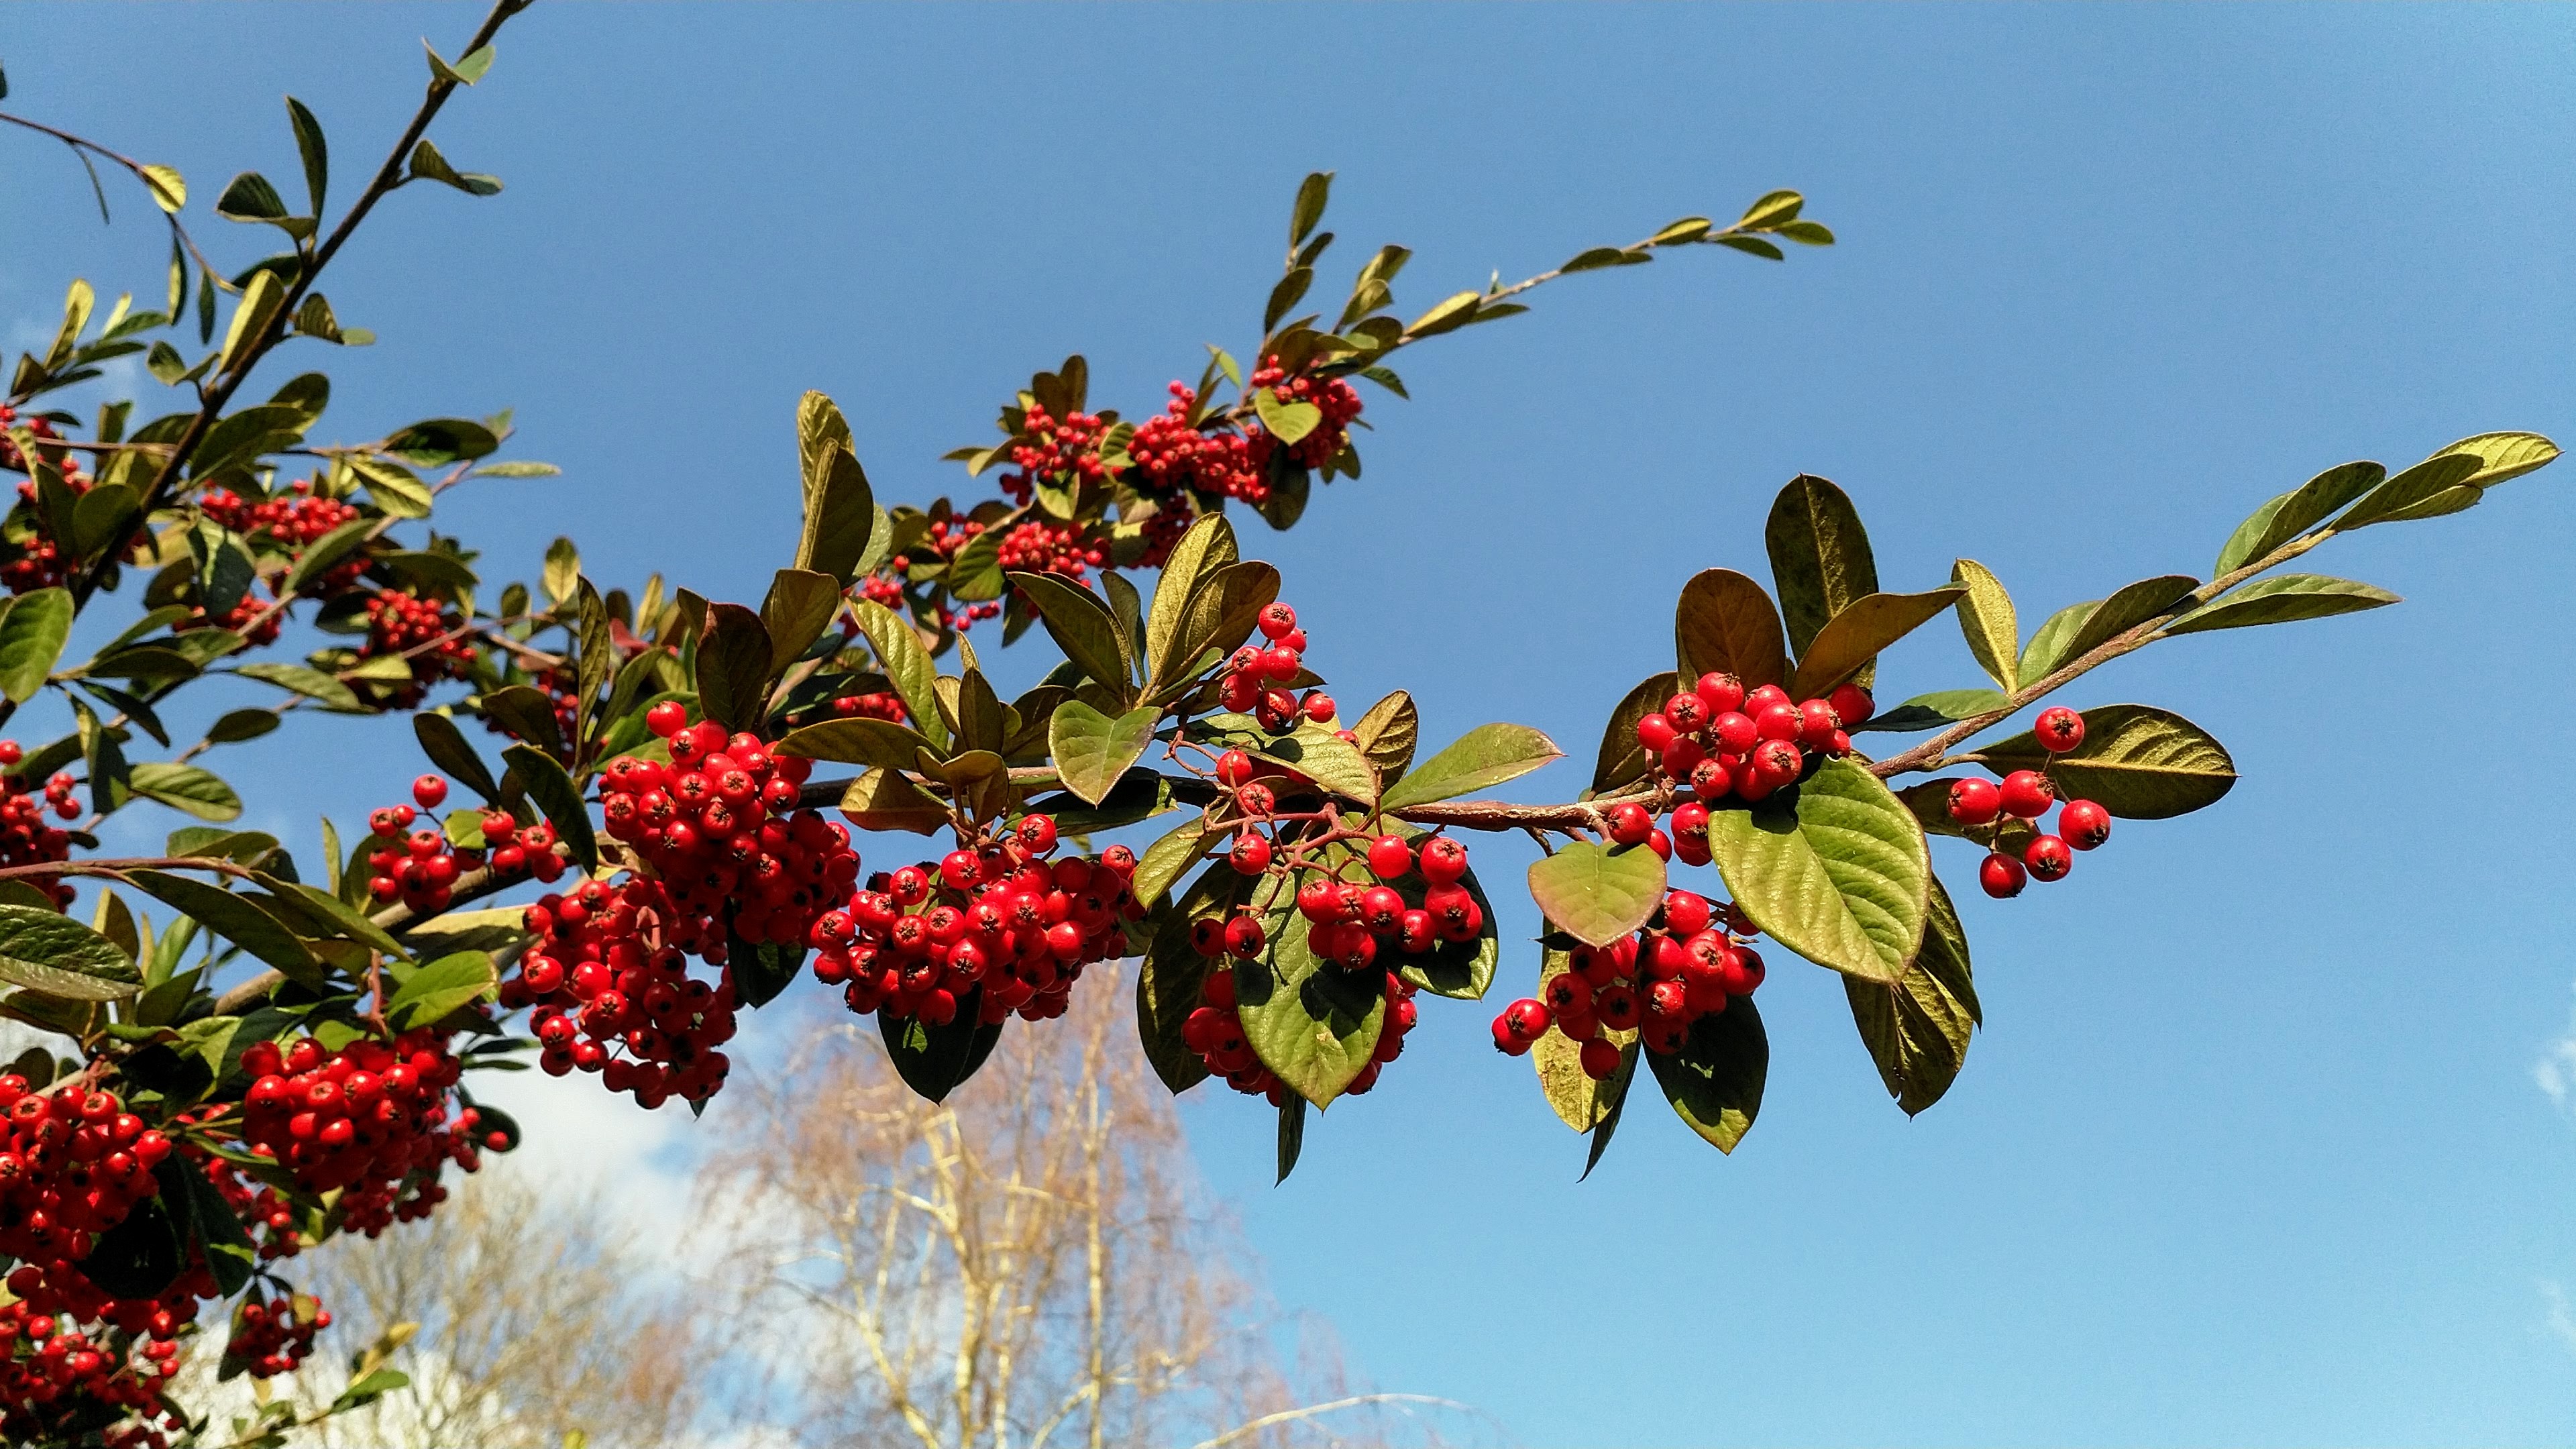
tree, plant, flower, flowering plant, branch, heteromeles, woody plant, spring, rowan, hawthorn, buffaloberries, sorbus, twig, berry, fruit, shrub, viburnum, barberry family, oleaster family, berberis